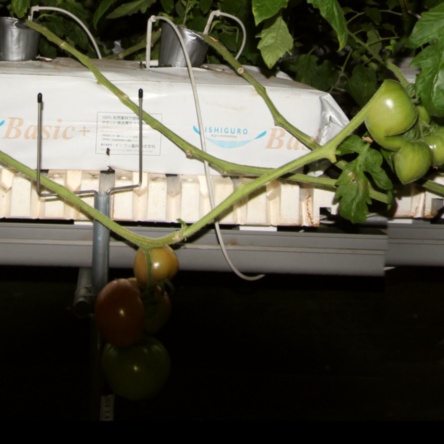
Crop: tomato